List of Avro Lancaster operators

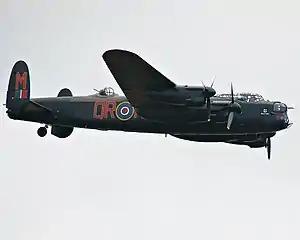

From May 1948 to August 1949 the Argentine Air Force received 15 Lancasters (registered B-031 to B-045) previously operated by RAF.